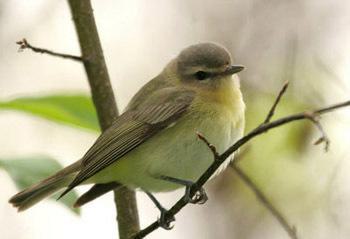
A photo of a philadelphia vireo